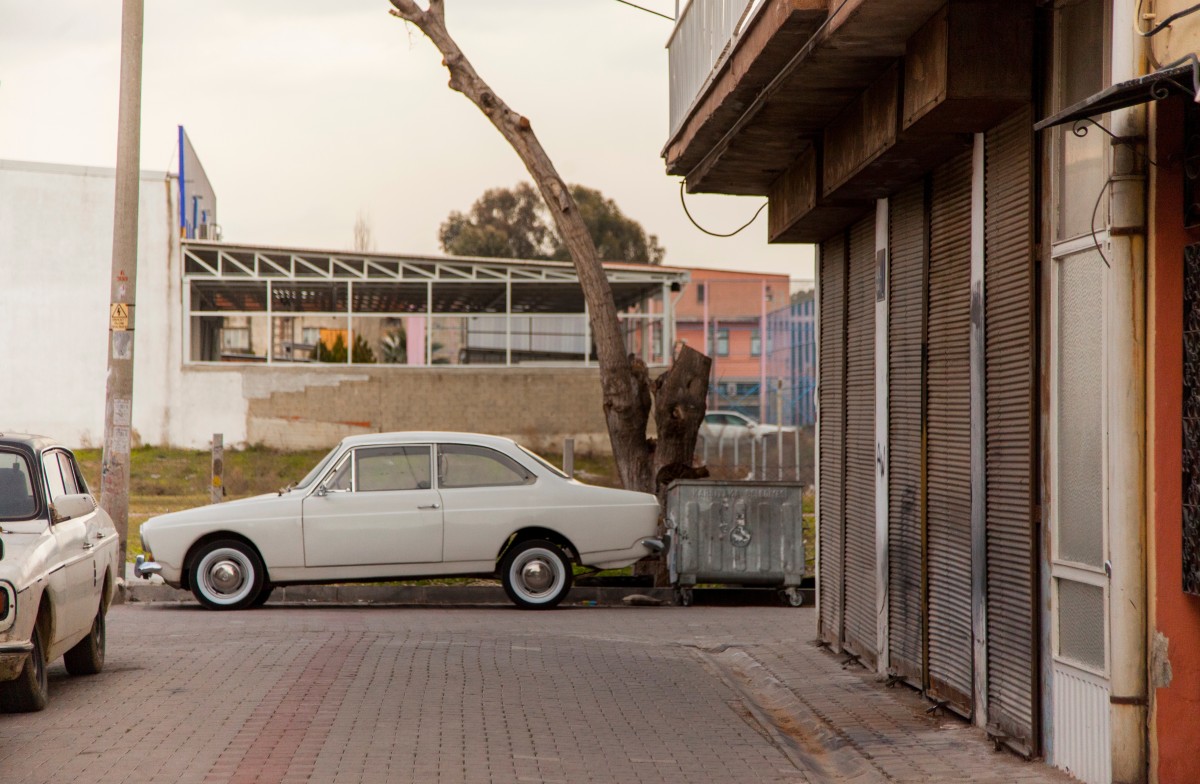
Tags: street, car, classic, land vehicle